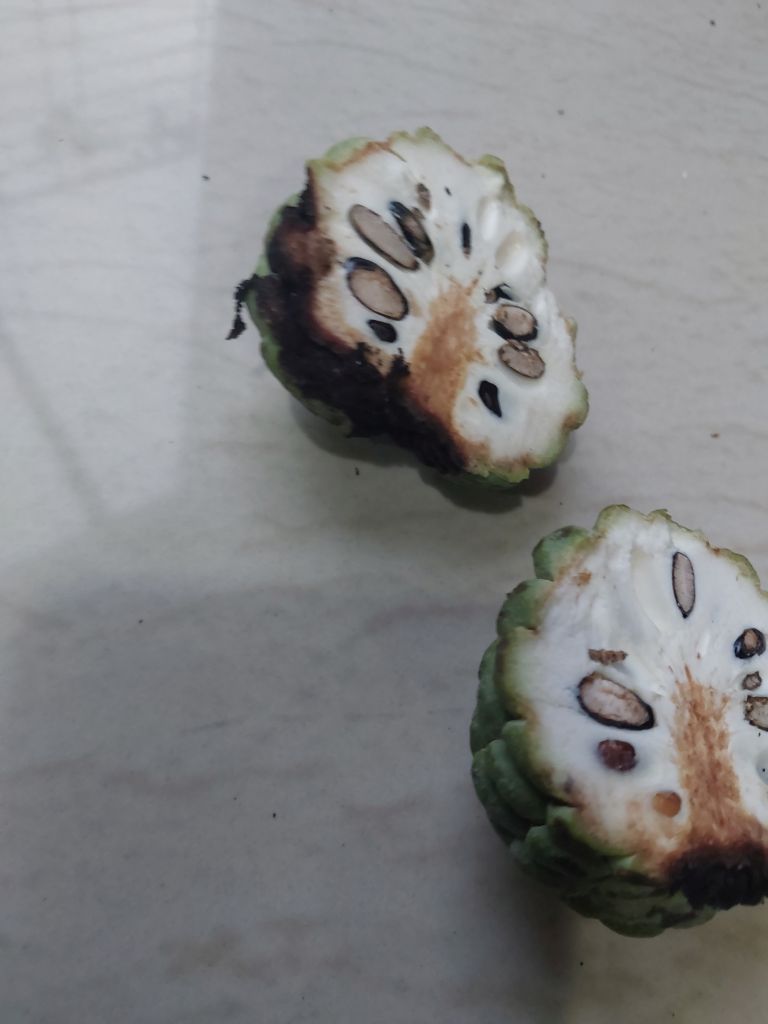
Disease label: Diplodia Rot